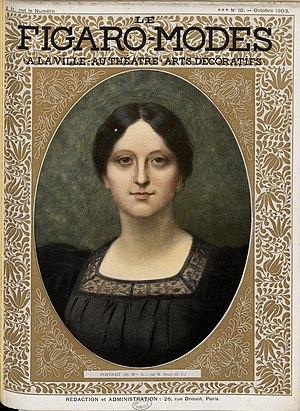
Portrait de Julie Huber, fille de Jules Aviat